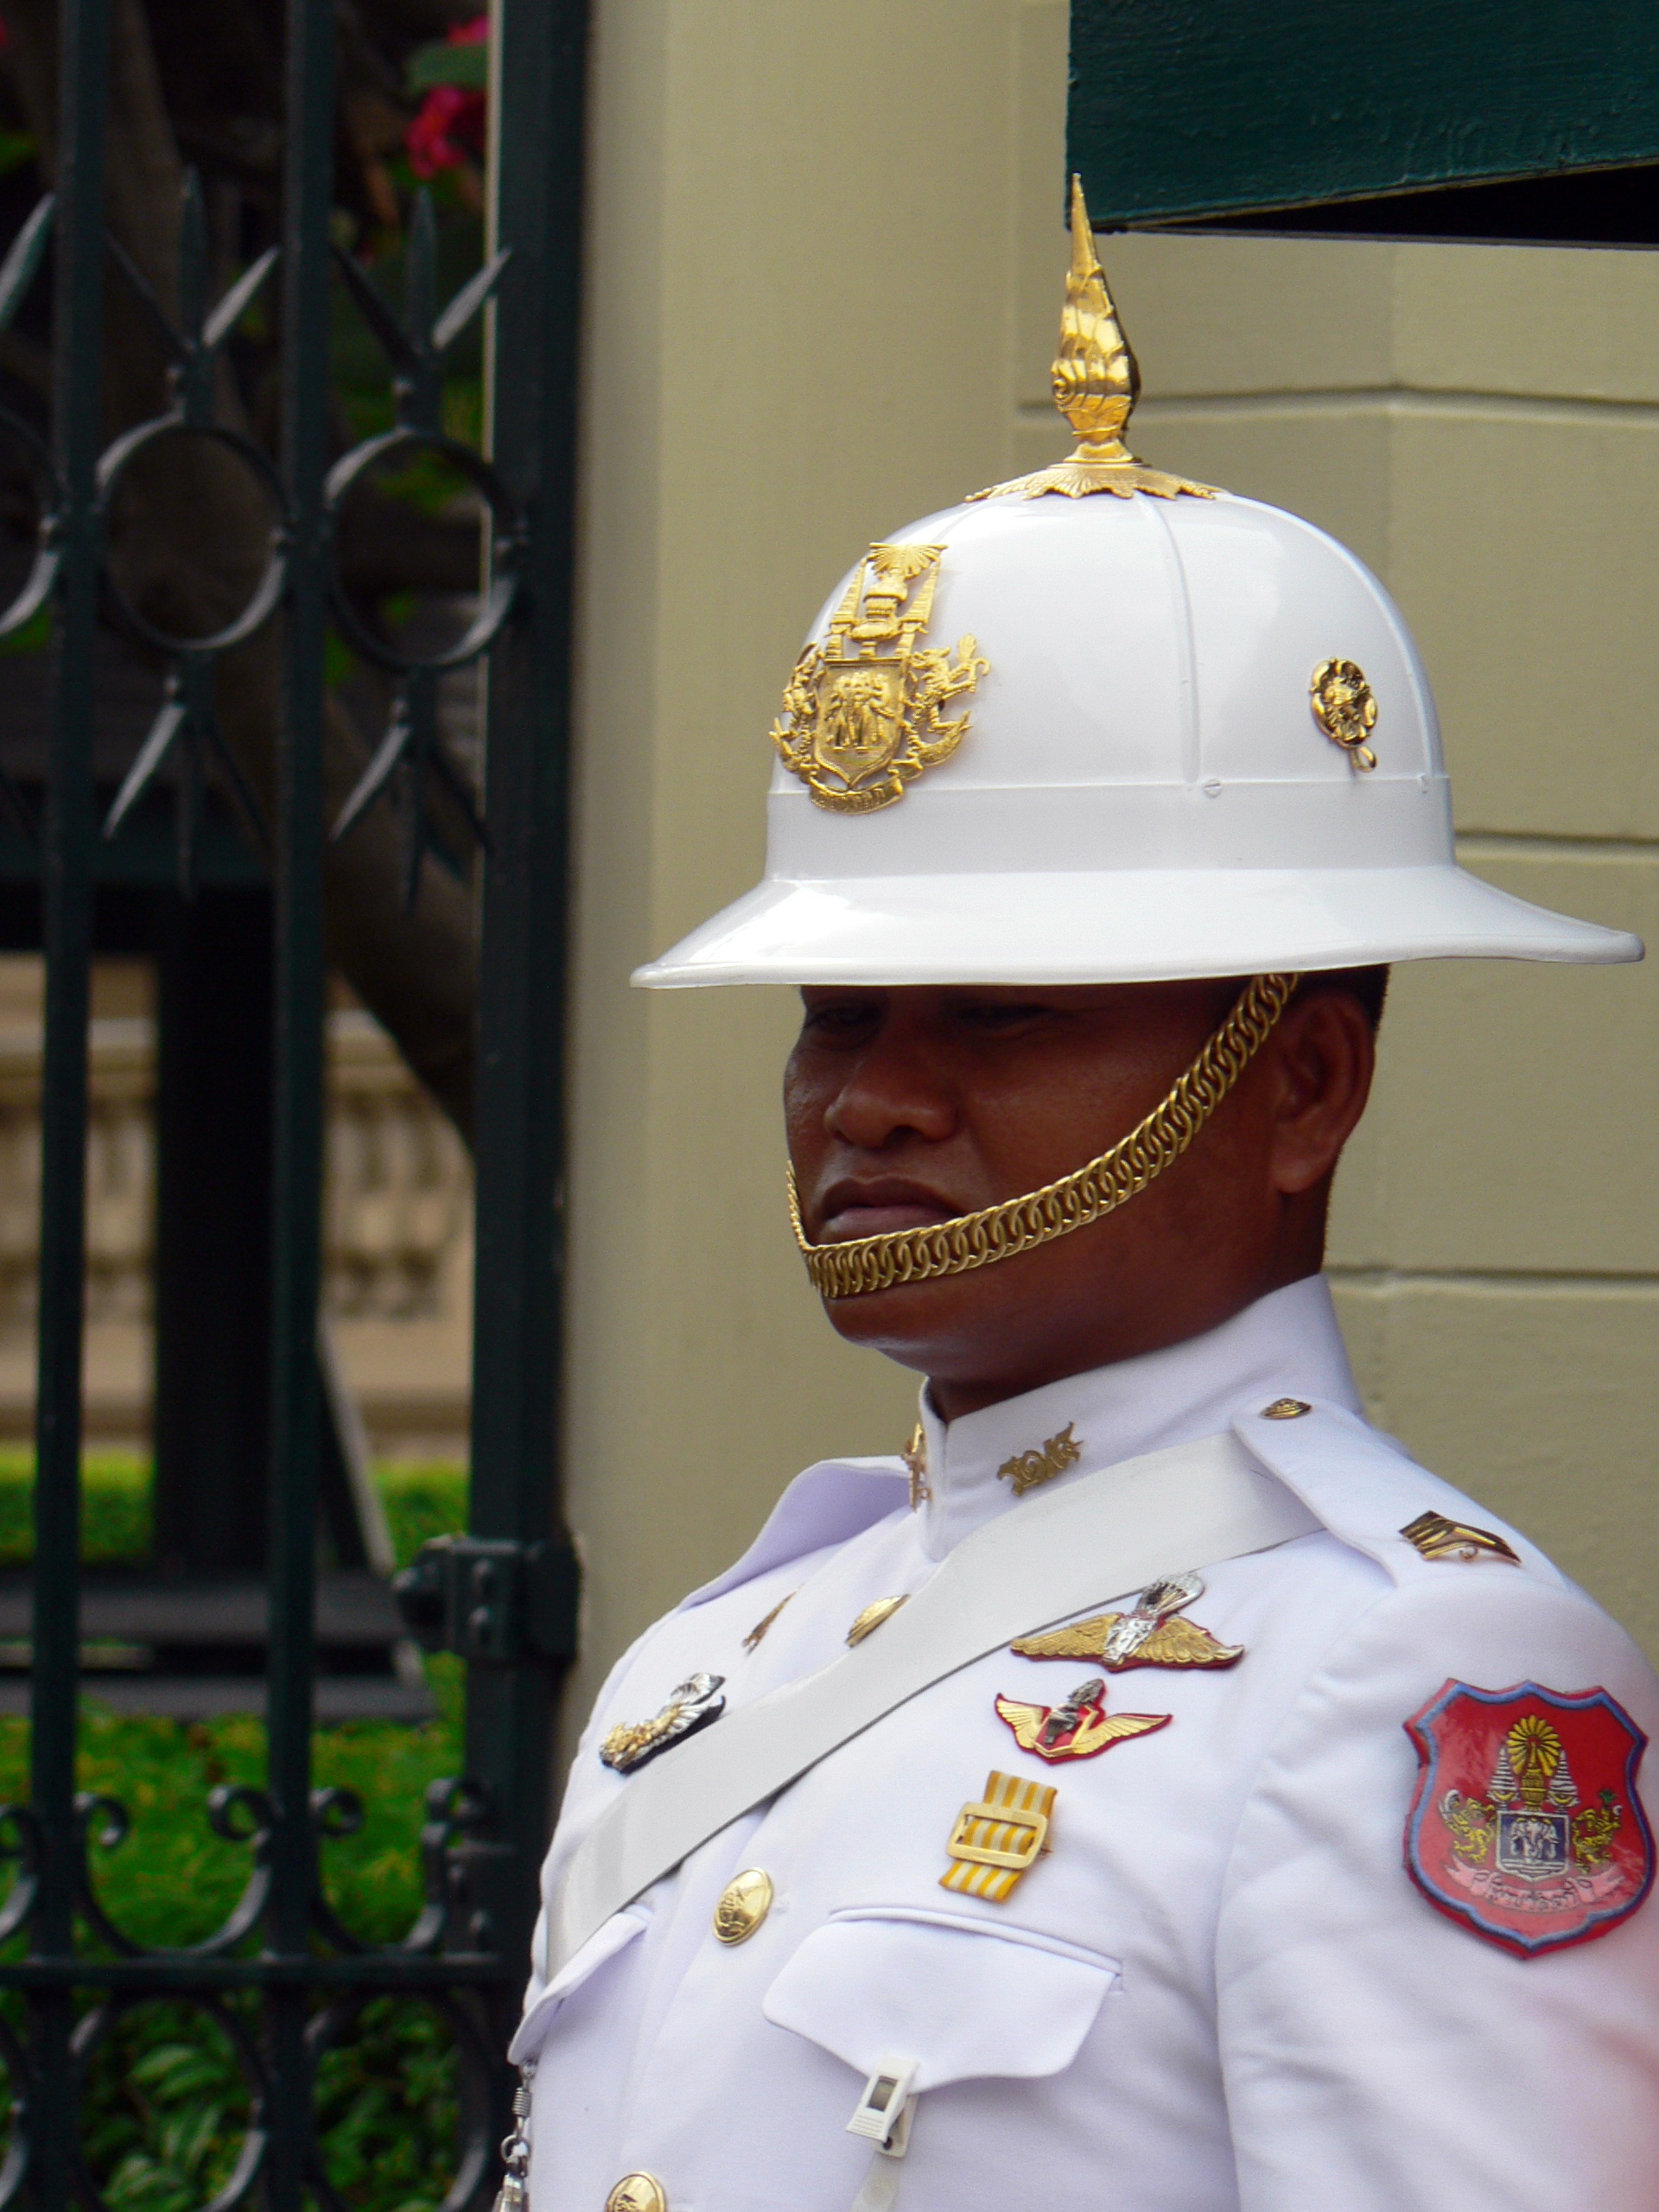
person, palace, military, army, profession, clothing, thailand, police, uniform, navy, guard, royal palace, military officer, military person